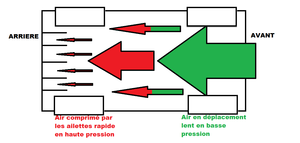
Aérodynamisme sous la caisse des véhicules de compétition
La Oldsmobile Aerotechs est une série de véhicules expérimentaux à grande vitesse créée entre 1987 et 1992 incorporant la dernière technologie de performance avec l'intention de briser plusieurs records de vitesse automobile.